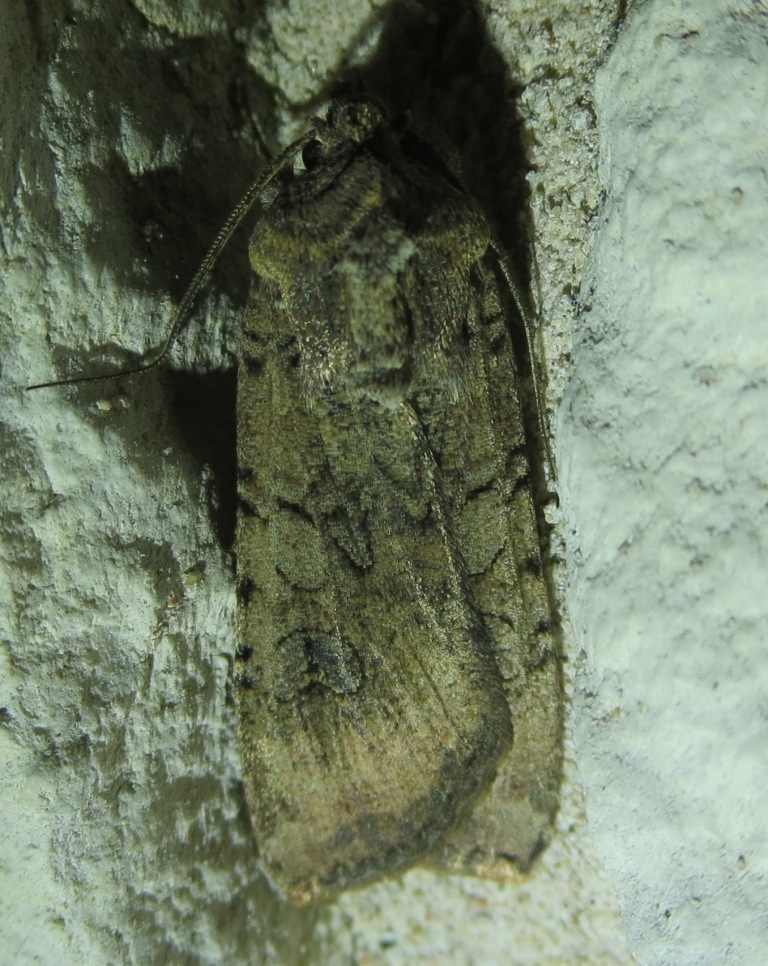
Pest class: cutworms